Sentris

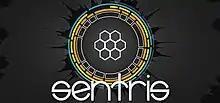

Sentris is a music video game where players solve puzzles by composing musical loops. Following a successful Kickstarter crowdfunding campaign in October 2013, an early access version of the game was released for Linux, Microsoft Windows and OS X in August 2014, with an official release in August 2015. A PlayStation 4 version was planned, but it was never realised. An Ouya version was in development, until the Razer acquisition rendered the contract void.